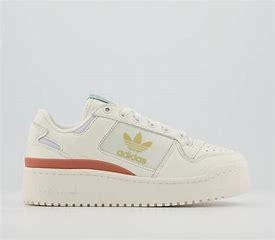
Brand: Adidas
Model: Forum Bold